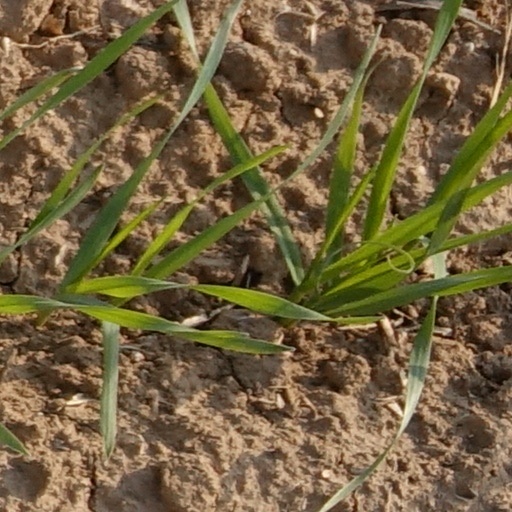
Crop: wheat